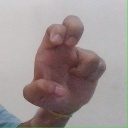
अक्षर: अ